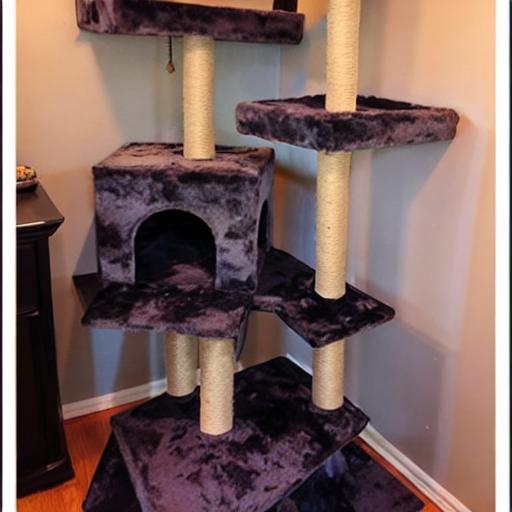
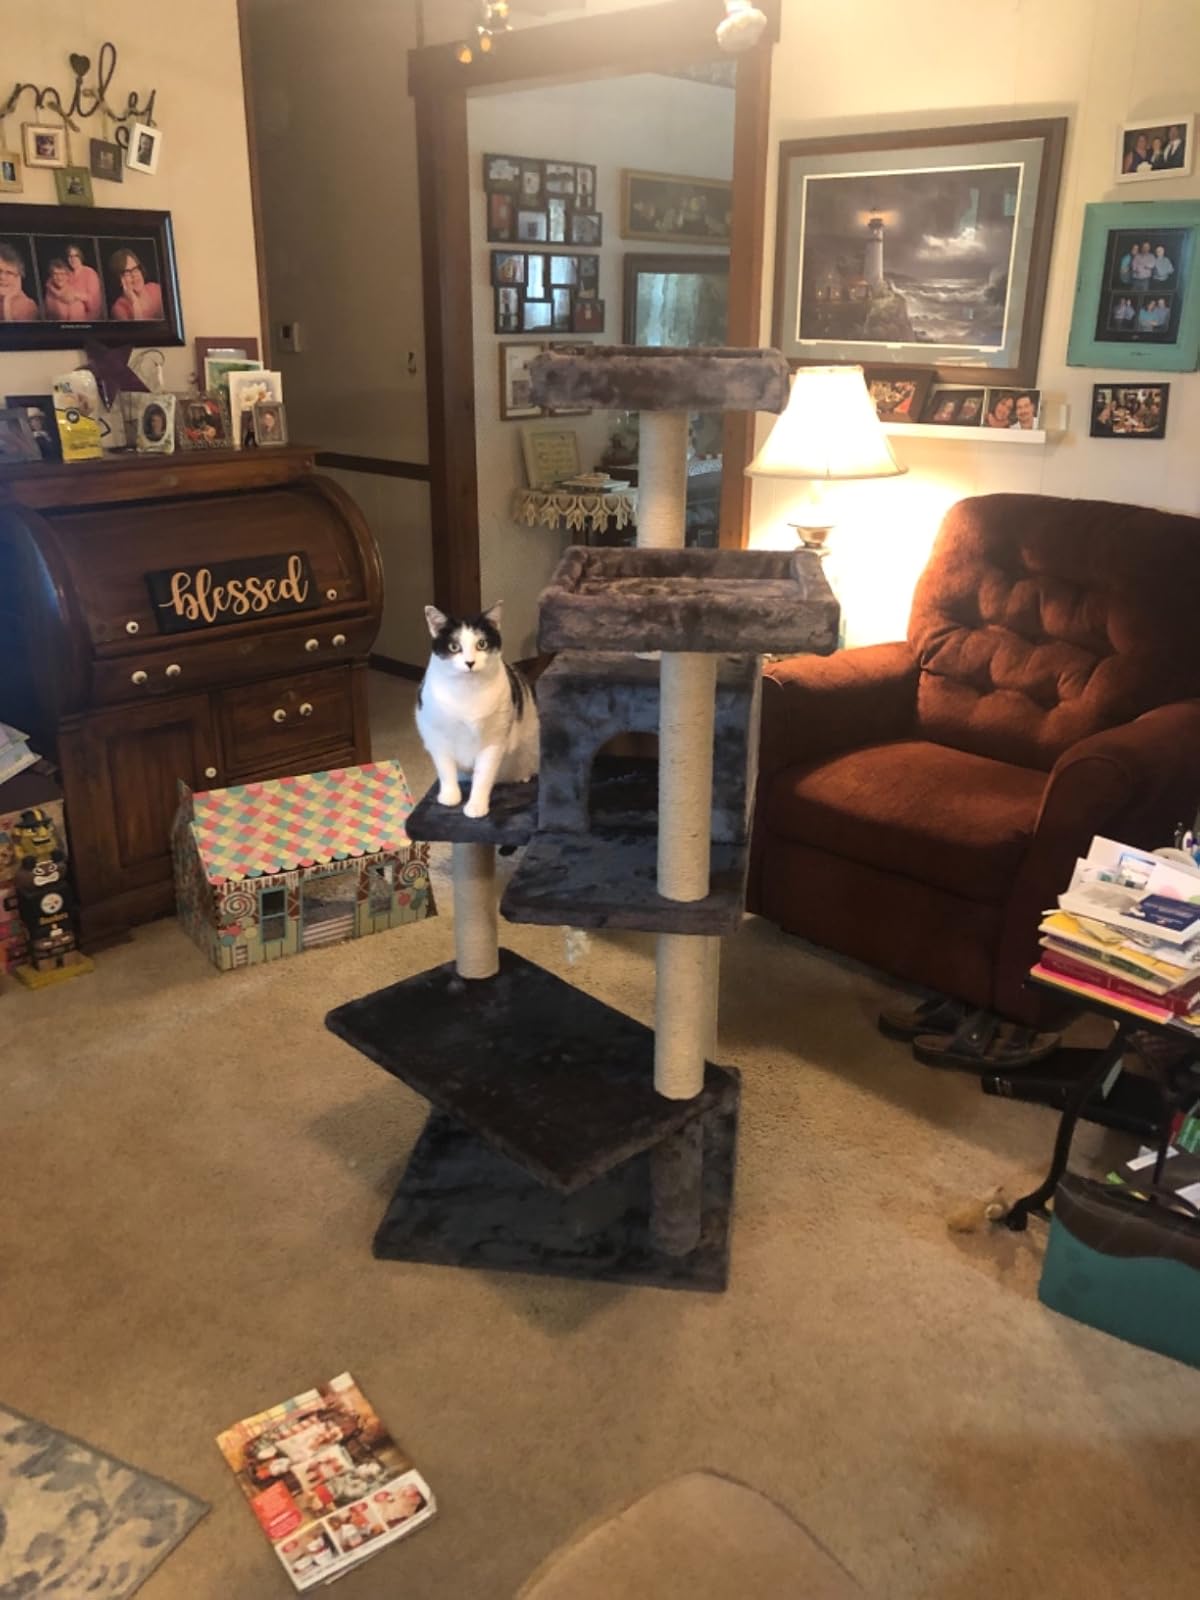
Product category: items_cat tree
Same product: no